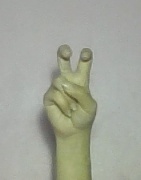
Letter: toot